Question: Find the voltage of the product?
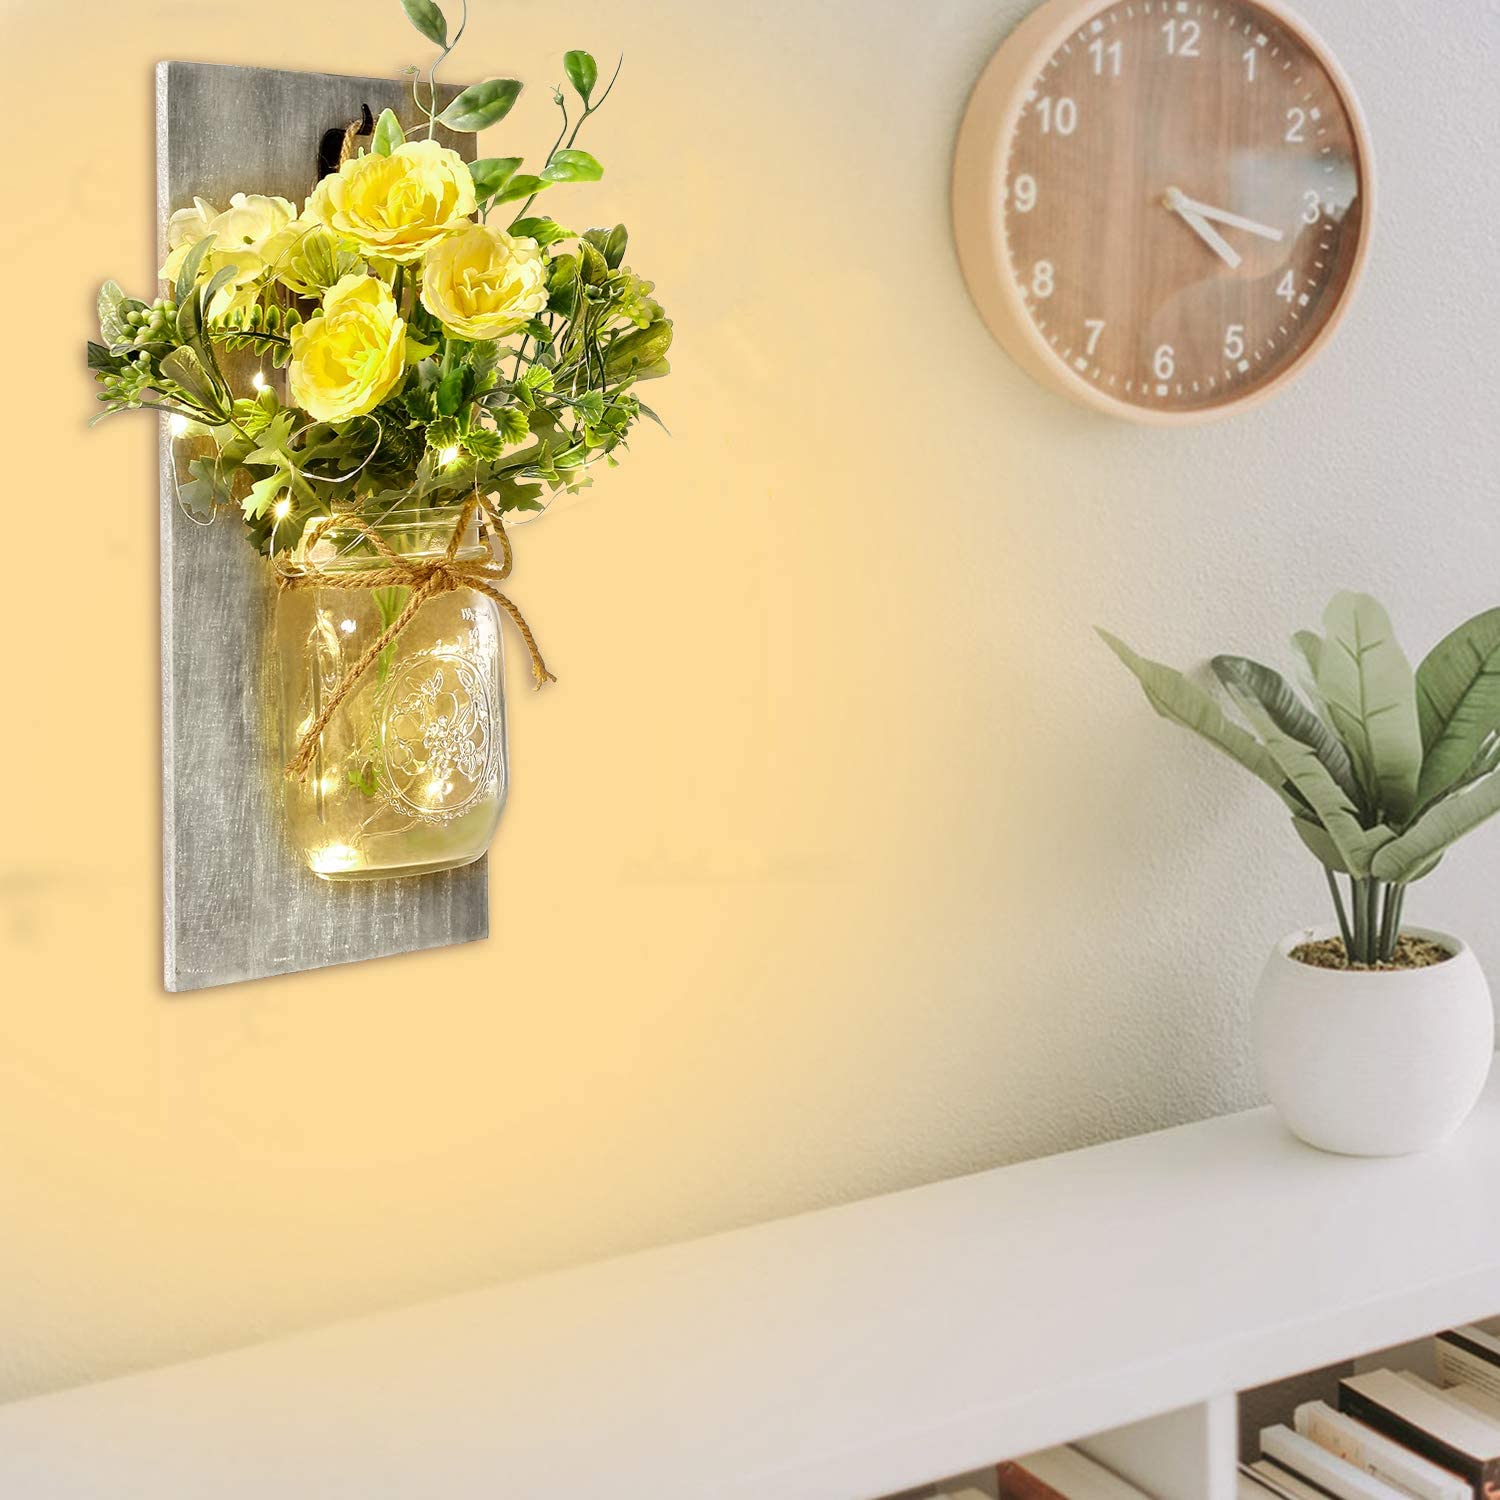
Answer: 4.0 volt